United States Army Coast Artillery Corps

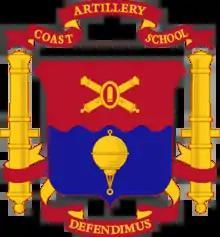
Coast Artillery School device

After World War I all but ten of the wartime regiments were disbanded. The four regiments of the 30th Railway Artillery Brigade initially remained, along with six tractor-drawn regiments equipped with the 155 mm gun M1918 (6.1 inch), developed from the French Canon de 155mm GPF (Grand Puissance Filloux, or high-powered gun designed by Filloux), a weapon these regiments used during the war. This weapon, drawn by heavy Holt tractors, introduced road and cross-country mobility to the Coast Artillery, and allowed mobile defense of areas not protected by fixed harbor defenses. Circular concrete platforms called "Panama mounts" were added to existing defenses to improve the utility of these guns. Budget reductions resulted in the disbandment of all but three of the tractor-drawn regiments and all but one railway regiment by late 1921. The anti-aircraft mission continued with three battalions in the Contiguous United States (CONUS), one battalion in the Philippines, and a regiment in Hawaii.